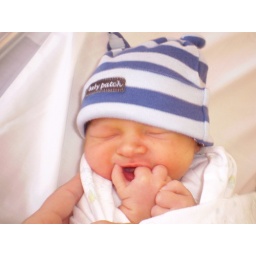
Looking oh so cute in my little hat